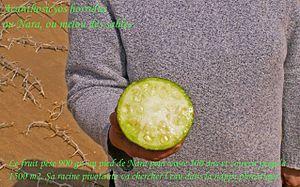
Cut fruit of Nara (Acanthosicyos horridus)